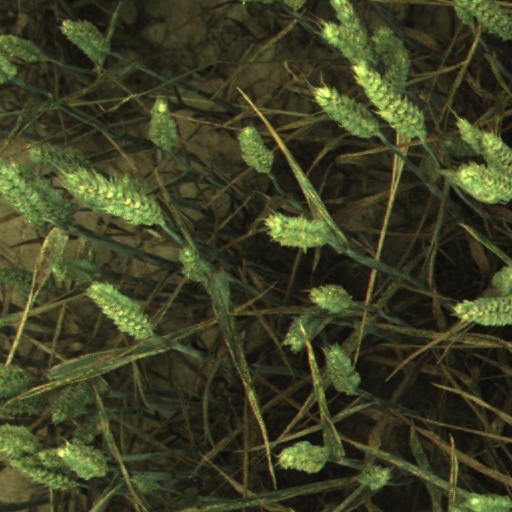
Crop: wheat